Luke Vincent Lockwood

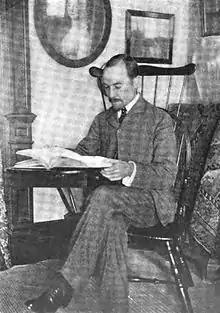
Luke Vincent Lockwood

Luke Vincent Lockwood (February 1, 1872, Brooklyn – 1951) was a lawyer and an author in the field of furniture design of the Federal Period in United States.